List of Once Upon a Time characters

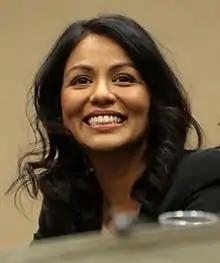
Karen David

Owen Flynn/Greg Mendell (seasons 2–3) portrayed by Ethan Embry and Benjamin Stockham, is the son of Kurt Flynn. In the Land Without Magic, as a young boy, he camped out in the woods of Maine in 1983 with his father. On that night, the Dark Curse took everyone to this new world that becomes Storybrooke. Owen enjoys Regina's company. However, this only leads her trying to keep him and his father in Storybrooke. Owen escapes after Kurt is falsely arrested by Regina, vowing to return to his father. More than 28 years later, a man crashes his car into Storybrooke. His name is later revealed to be Greg Mendell, an alias of Owen. When Greg is brought to the hospital, the residents debate whether to save his life and risk the truth of Storybrooke being revealed to the outside world. He is ultimately saved, and remains in the town to investigate the strange happenings of Storybrooke. Regina eventually learns of Greg's identity, telling him to leave the town. Greg ignores her, as it is revealed he is in alliance with Neal Cassidy's fiancée, Tamara. The two kidnap Regina and torture her to reveal his father's whereabouts. She eventually tells him that she killed his father. A hurt Greg plans to kill Regina but escapes when David Nolan tracks him down. Greg and Tamara later obtain a trigger to obliterate Storybrooke, though it is foiled. The two instead kidnap Henry Mills, travelling to Neverland. Upon their arrival, Greg and Tamara realize that they had been fooled. When confronted by the Lost Boys, the pair refuse to hand Henry to them, causing Peter Pan's Shadow to rip out Greg's shadow from his body, killing him instantly.